Teloschistaceae

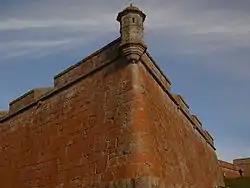
The crustose "Igneoplaca ignea" covers walls of the Fortaleza de Santa Teresa, a 260-year-old military fortification in Uruguay.

Although Teloschistaceae species are not economically significant, their tendency to grow on rock surfaces has been documented to cause damage to marble structures. In some cases, the lichens, the major contributor of which was "Xanthocarpia feracissima", penetrated up to into the stone along larger cracks and beneath loose surface crystals, leading to crumbling of the marble surface. "Caloplaca pseudopoliotera" and "C. cupulifera" are two crustose species responsible for the slow degradation of the Konark Sun Temple in India.